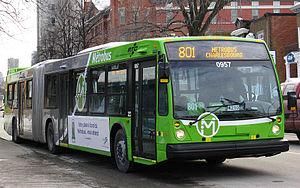
Bus articulé Nova Bus LFS Artic 2009 du Réseau de Transport de la capitale (ville de Québec, Québec).
Les Métrobus sont des parcours à haute fréquence de transport en commun par autobus du Réseau de transport de la Capitale, à Québec. Les fréquences de passage varient de 5 à 15 minutes d'intervalle. Ces parcours, circulent principalement sur des voies réservées à travers les axes routiers majeurs de la ville, et ne s'arrêtent qu'aux stations spécialement désignées et aménagées à cette fin. La séquence de numéros 800 à 899 est réservée aux parcours Métrobus. Le modèle Nova LFS Artic est utilisé sur ces lignes.
Nova Bus est une compagnie manufacturière d’autobus urbains basée à Saint-Eustache, au Québec. La compagnie est détenue par Volvo Bus par le biais de sa filiale Volvo Canada. La compagnie est connue pour sa ligne produits à plancher surbaissé, le Nova LFS.
Le Réseau de transport de la Capitale, est la société de transport en commun de la ville de Québec et de son agglomération. Légalement désigné « Société de transport de Québec », le RTC puise ses origines dans la première ligne de transport en commun en 1865 et sa création dans le premier réseau de transport en commun public mis sur pied en 1969. Son réseau est aujourd'hui constitué de 134 parcours d'autobus. D'ici 2026, elle aura également le mandat d'exploiter 1 ligne de tramway et 2 lignes de trambus.
Le réseau d'autobus du Réseau de transport de la capitale couvre l'ensemble du territoire de la ville de Québec et son agglomération. Une première ligne de transport collectif à Québec est créée en 1864 lorsqu'un groupe de citoyens décide de doter Québec d'un service de carrosses à traction hippomobile, mais ce n'est qu'en 1938 que les premiers autobus font leur apparition. La Commission des transports de la communauté urbaine de Québec, devenue STCUQ puis RTC, naît de l'expropriation de compagnies privées non rentables et entre en opération en 1970. De nouveaux services sont ajoutés dans les années 1970 et 1980 avec l'acquisition graduelle des sociétés privées de transport de l'agglomération.